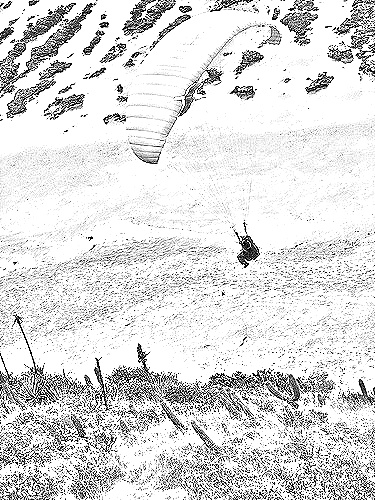
Portrait style: Sketch Portrait